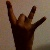
The image shows a hand gesture representing the number 8 in Indian Sign Language.